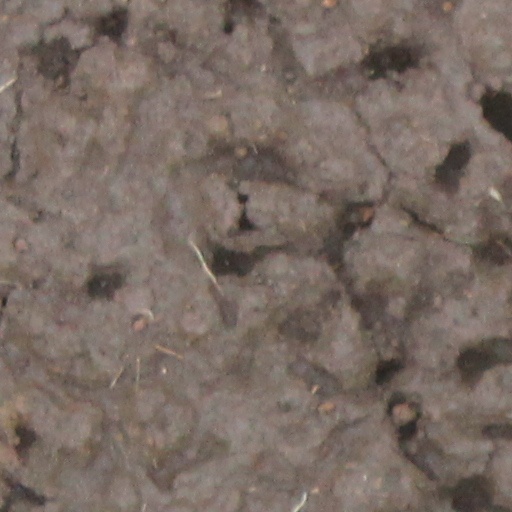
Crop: wheat